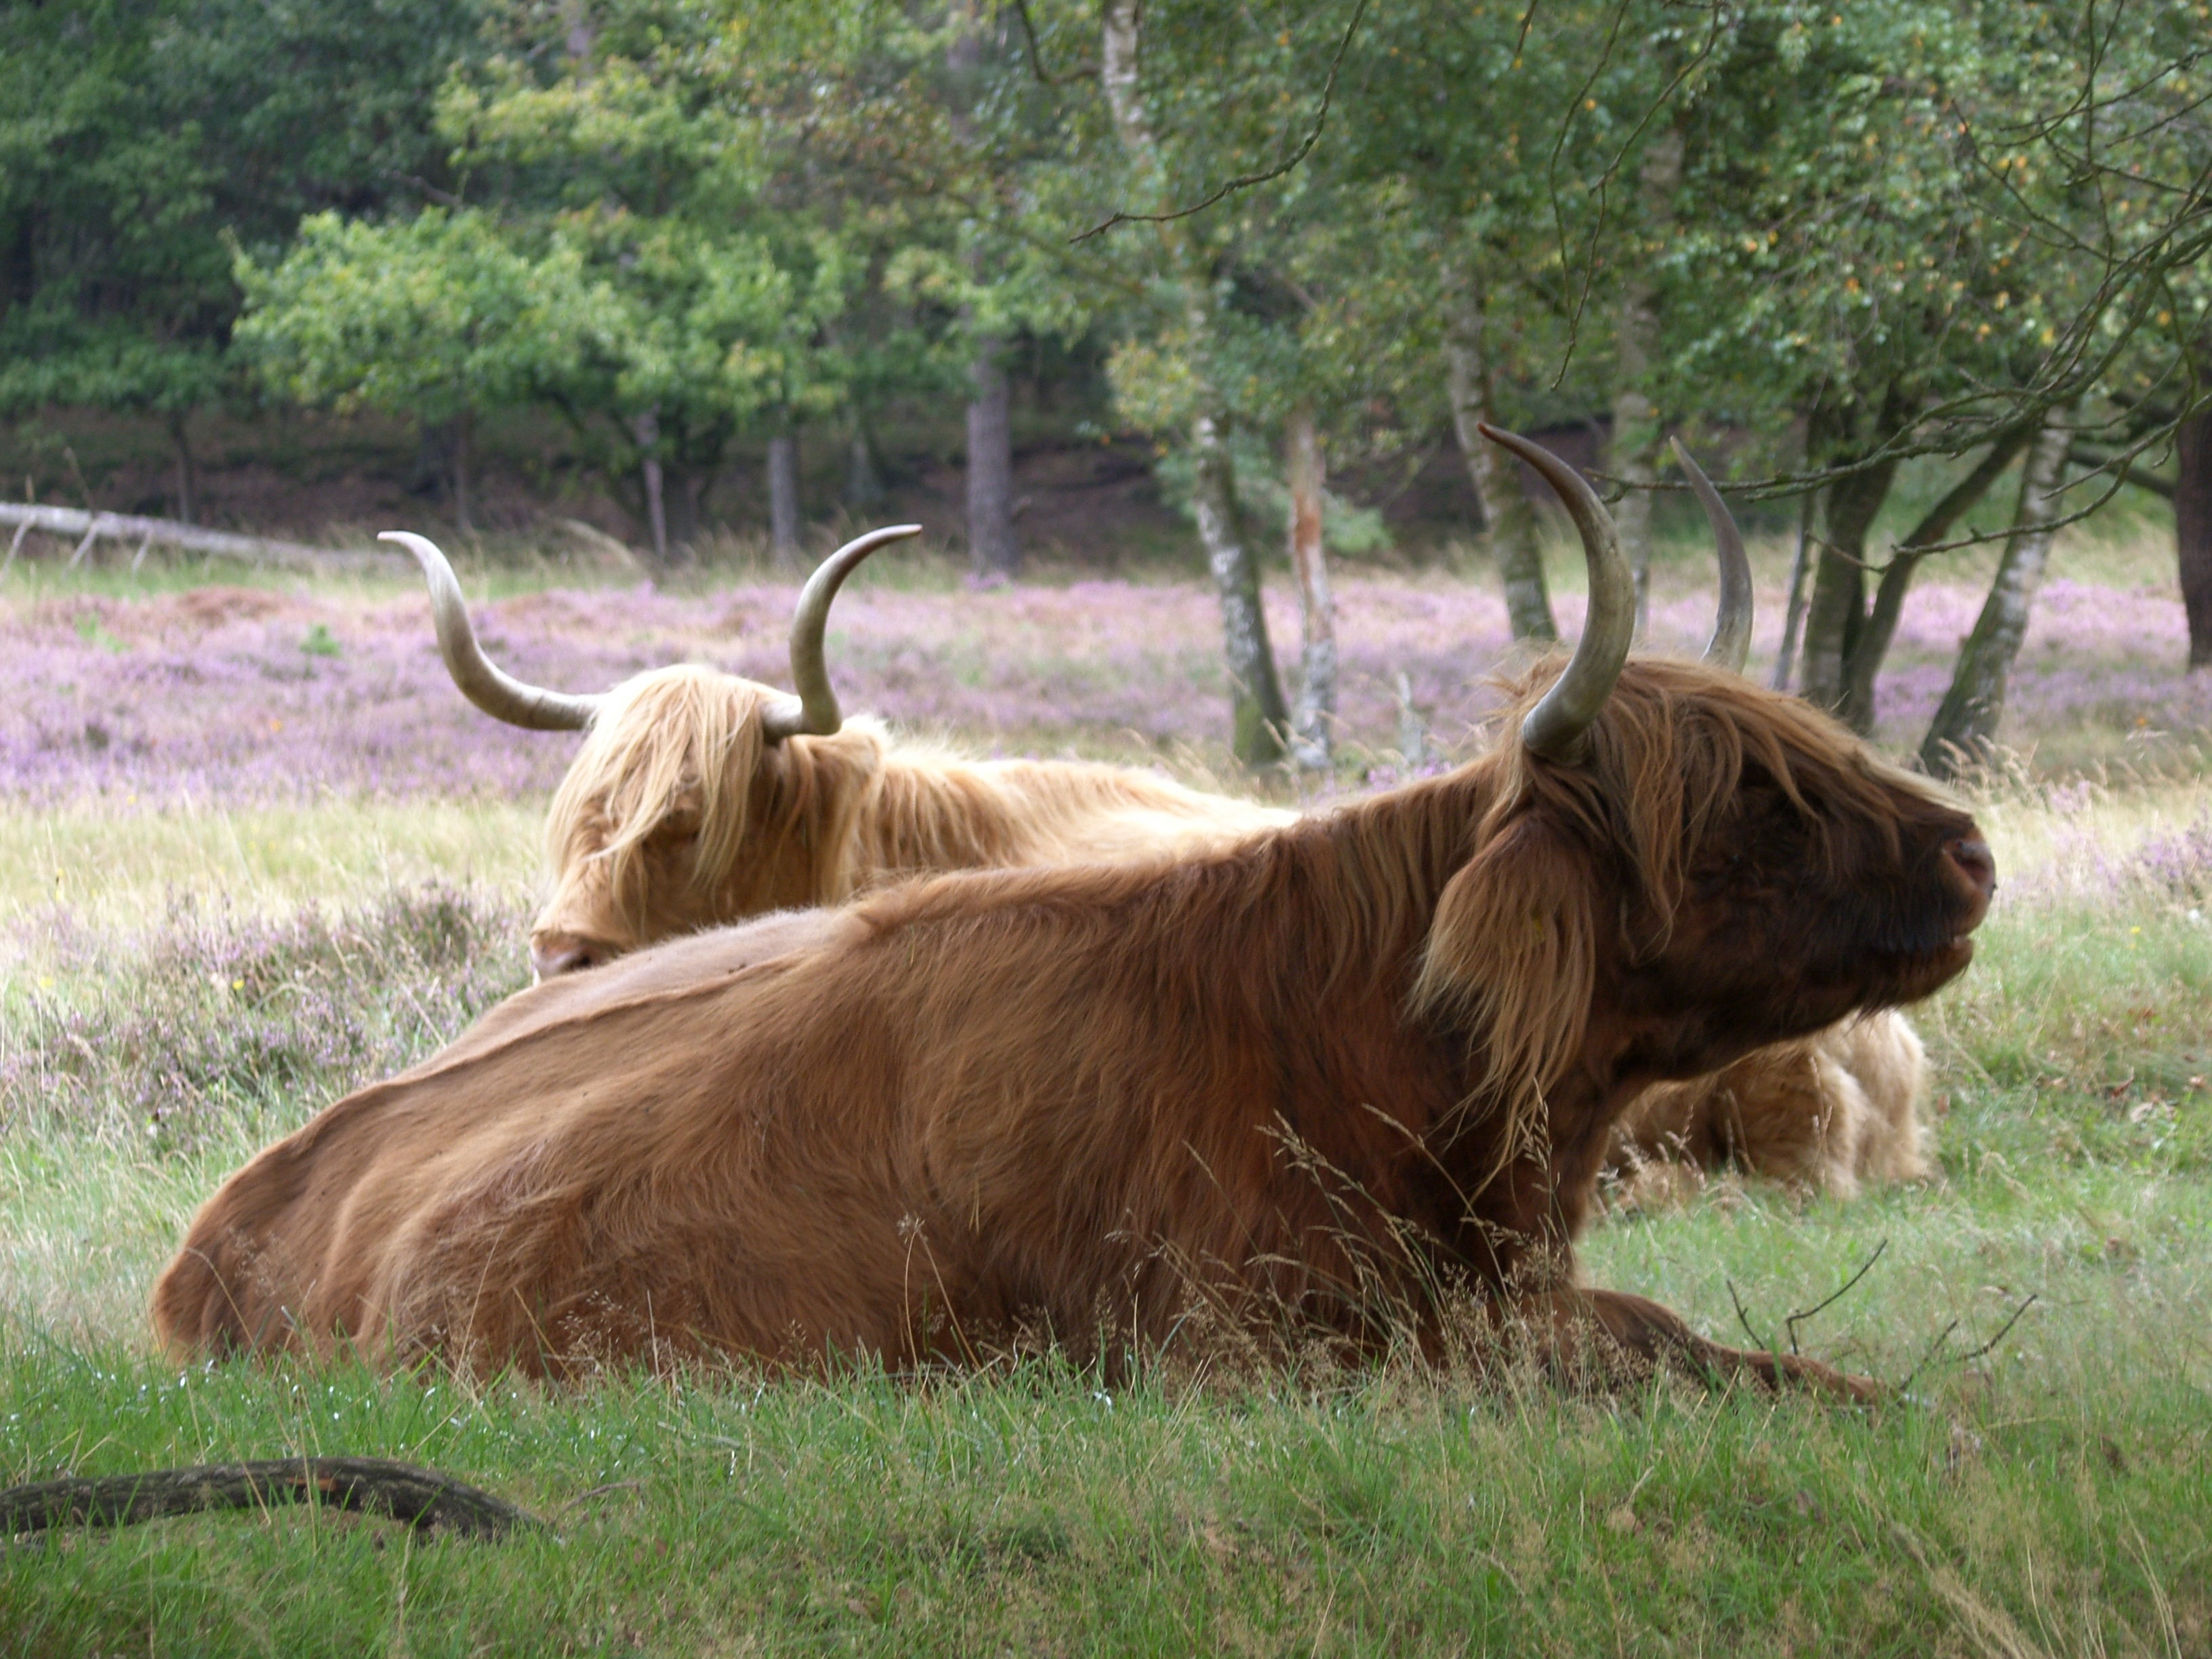
nature, animal, wild, horn, cow, pasture, grazing, mammal, beef, cows, animals, vertebrate, horns, heide, ox, highlander, oxen, scottish highlanders, bovine species, cattle like mammal, texas longhorn